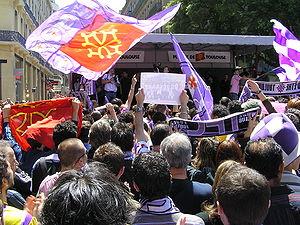
Toulouse, est une commune du Sud-Ouest de la France. Capitale au Vᵉ siècle du royaume wisigoth, une des capitales du royaume d'Aquitaine, capitale du comté de Toulouse fondé en 852 par Raimond Iᵉʳ et capitale historique du Languedoc, elle est aujourd'hui le chef-lieu de la région d'Occitanie, du département de la Haute-Garonne, et le siège de Toulouse Métropole. Elle était également le chef-lieu de l'ancienne région Midi-Pyrénées jusqu'à sa disparition au 1ᵉʳ janvier 2016.
Le Toulouse Football Club, abrégé en Toulouse FC ou TFC, est un club de football français fondé en 1970 et basé à Toulouse.
Toulouse est une ville de sport, récompensée, en 1998 puis en 2007, comme la ville la plus sportive de France, par le magazine l'Équipe.